Hallmark Cards

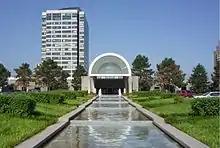
Hallmark corporate headquarters entrance.

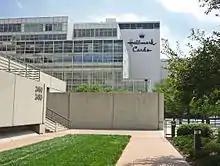
Hallmark corporate offices.

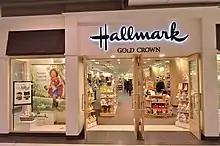
A Hallmark Store in Toronto Eaton Centre.

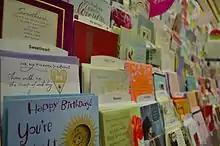
Hallmark birthday cards

Driven by an early 20th-century postcard craze, Joyce Clyde Hall and his older brothers, William and Rollie, began the Norfolk Post Card Company in 1907, initially headquartered in the Norfolk, Nebraska bookstore at which they worked. The next year, Rollie bought out the store's non-family business partner and it became "Hall Brothers", doing business as the Hall Book Store. The postcard business soon outgrew the store's resources, and Joyce moved it to Kansas City in 1910. By 1912, the postcard craze had faded and the company had begun selling "Christmas letters" and greeting cards, shortening its name a few years later to the Norfolk Card Company.